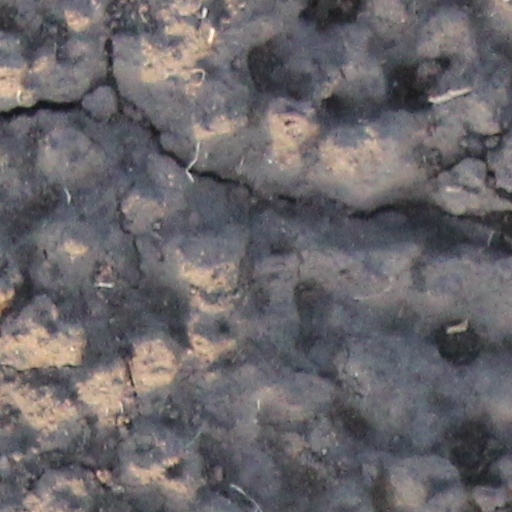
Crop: wheat